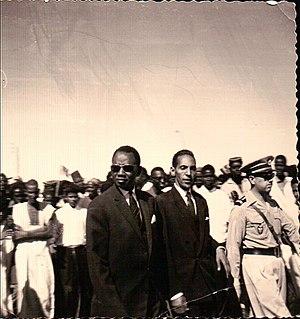
1962 est une année commune commençant un lundi.
Zouerate, parfois orthographié Zouérat ou Zoueratt, est une ville du nord de la Mauritanie proche de la frontière avec le Sahara occidental, la capitale de la région de Tiris Zemmour et la troisième ville du pays. Ville du désert, Zouerate reçoit le minerai de fer des mines des plateaux, dont celles de F'Derick, Tazadit et Rouessat. Elle est le point de départ de la ligne ferroviaire Zouerate-Nouadhibou qui sert à l'exportation du minerai de fer vers le port de Cansado, puis par bateau vers les pays importateurs.